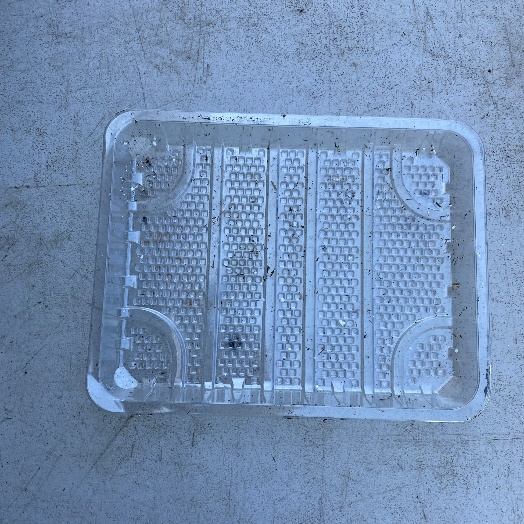
Label: Plastic